Waitman Wade Beorn

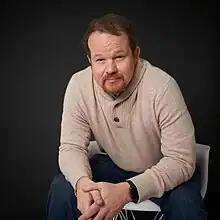

Waitman Wade Beorn is an American historian and former US cavalry officer who specializes in Holocaust studies, focusing on the Holocaust in Eastern Europe. He is currently an Assistant Professor in History at Northumbria University in Newcastle upon Tyne. Beorn previously served as the Louis and Frances Blumkin Professor of Holocaust and Genocide Studies at the University of Nebraska Omaha. From 2015 to 2016, he was the executive director of the Virginia Holocaust Museum in Richmond, Virginia.